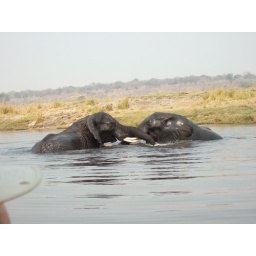
Young male elephants play fighting in Chobe river